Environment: real
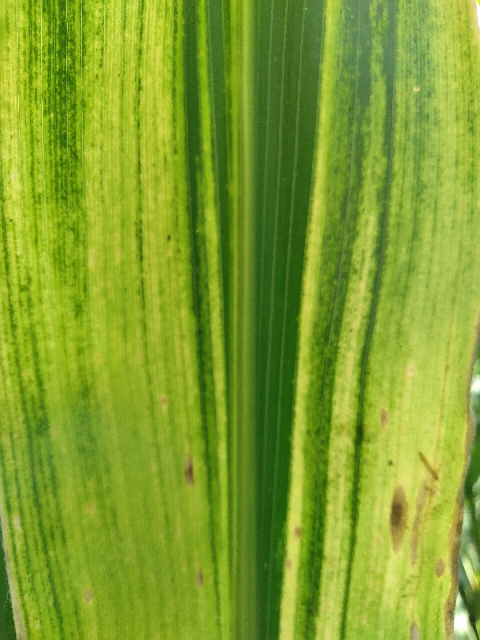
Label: lethal_necrosis